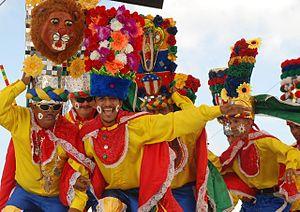
Le Carnaval de Barranquilla est la fête folklorique et culturelle la plus importante de Barranquilla et de Colombie. Cette tradition remonte au XIXᵉ siècle. Ce carnaval est le troisième au niveau mondial après ceux de Rio de Janeiro et Venise.